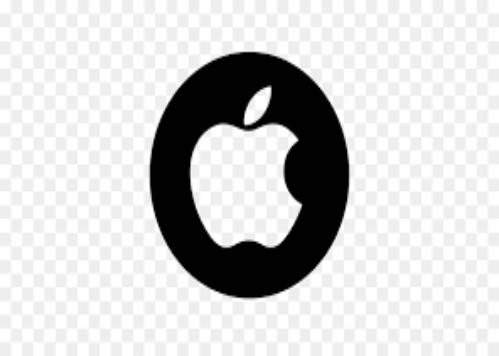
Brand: iPhone-2
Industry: Electronic